Victor Rodrigues

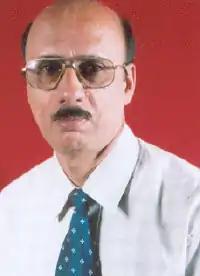

Victor Rodrigues (8 February 1944 – 5 July 2010) was a Konkani novelist and short story writer from Mangalore, India. He was among the most prominent novelists in the field of Konkani literature. Rodrigues specialised in writing serialised novels of extraordinary length running into more than 150 chapters.